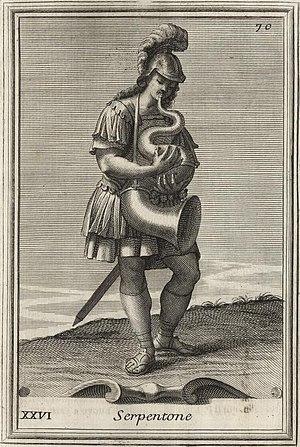
Filippo Bonanni ou Filippo Buonanni, né le 7 janvier 1638 à Rome et y décédé le 30 mars 1725, était un prêtre jésuite italien, homme de science, collectionneur et directeur du musée Kircher du Collège romain.